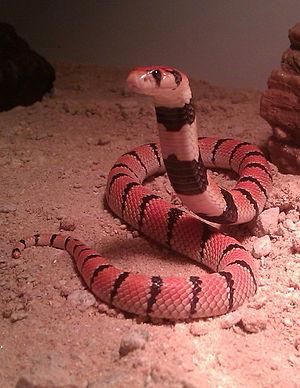
Aspidelaps lubricus ou serpent-corail du Cap est une espèce de serpents de la famille des Elapidae.